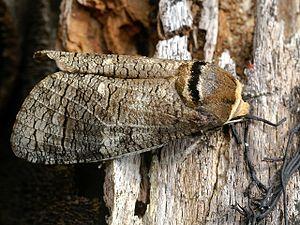
Cossus est un genre d'insectes de l'ordre des lépidoptères, de la famille des Cossidae.